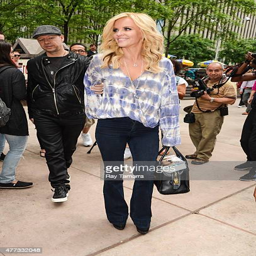
actors leave radio broadcasting business